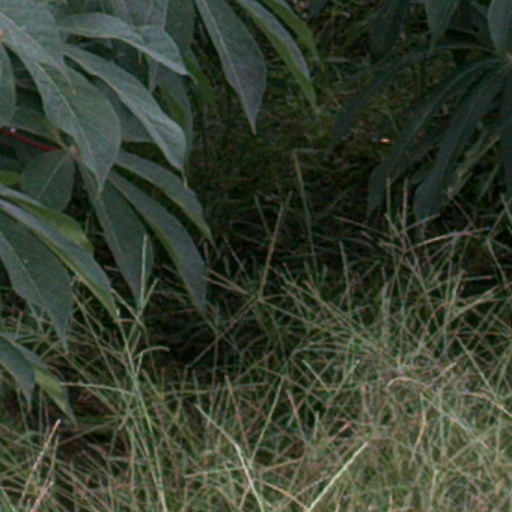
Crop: cassava